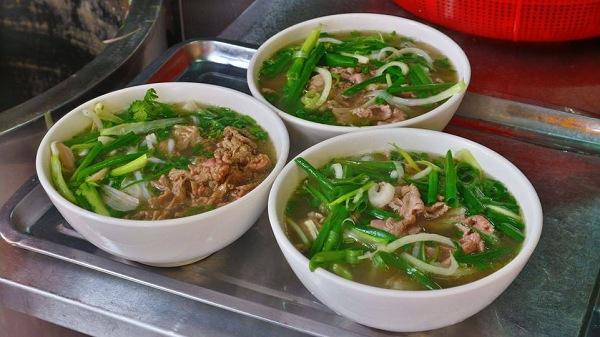
có ba bát phở xuất hiện ở trong bức ảnh